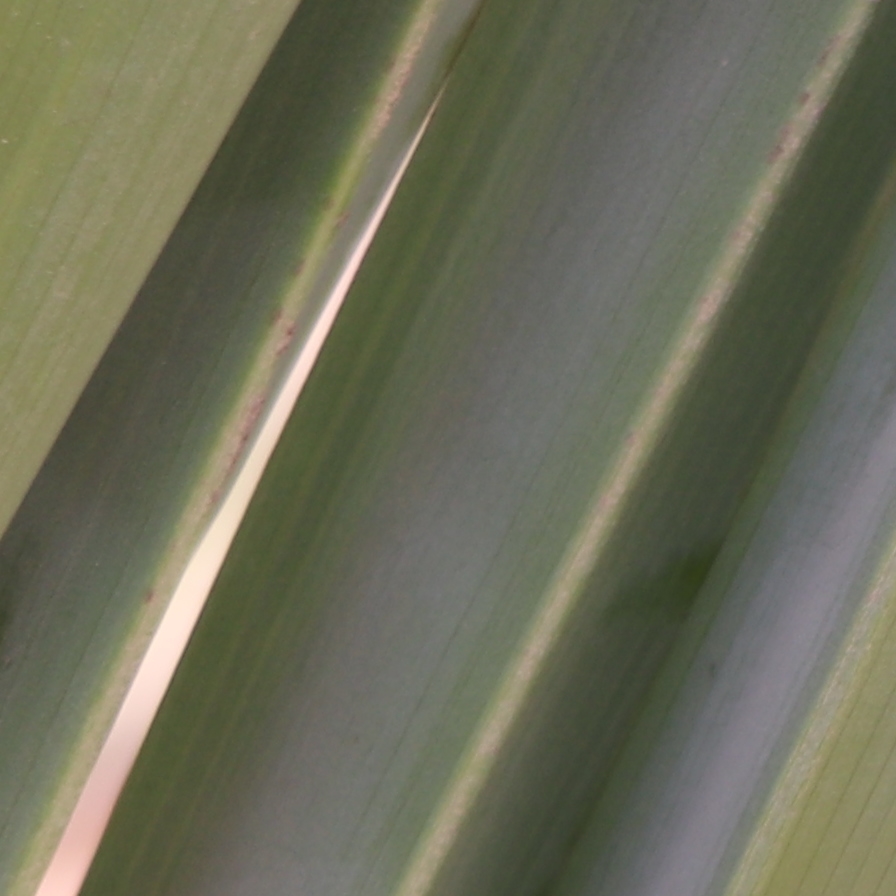
Label: Healthy